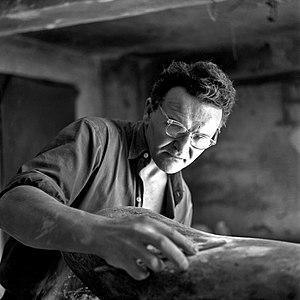
Serbes de Croatie est une expression désignant les Serbes, une minorité nationale historique, qui vivent en Croatie. Le plus éminent des Serbes de Croatie est Nikola Tesla, un inventeur, ingénieur et scientifique, et l'un des inventeurs les plus prolifiques.
Vojin Bakić, né le 5 juin 1915 à Bjelovar et mort le 18 décembre 1992 à Zagreb, est un sculpteur croate d'origine serbe.